Matthew Boulton

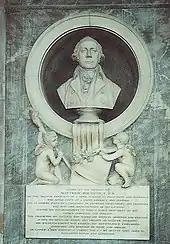
Matthew Boulton monument by John Flaxman

In 1776 the partnership erected two engines, one for Wilkinson and one at a mine in Tipton in the Black Country. Both engines were successfully installed, leading to favourable publicity for the partnership. Boulton and Watt began to install engines elsewhere. The firm rarely produced the engine itself: it had the purchaser buy parts from a number of suppliers and then assembled the engine on-site under the supervision of a Soho engineer. The company made its profit by comparing the amount of coal used by the machine with that used by an earlier, less efficient Newcomen engine, and required payments of one-third of the savings annually for the next 25 years. This pricing scheme led to disputes, as many mines fuelled the engines using coal of unmarketable quality that cost the mine owners only the expense of extraction. Mine owners were also reluctant to make the annual payments, viewing the engines as theirs once erected, and threatened to petition Parliament to repeal Watt's patent.